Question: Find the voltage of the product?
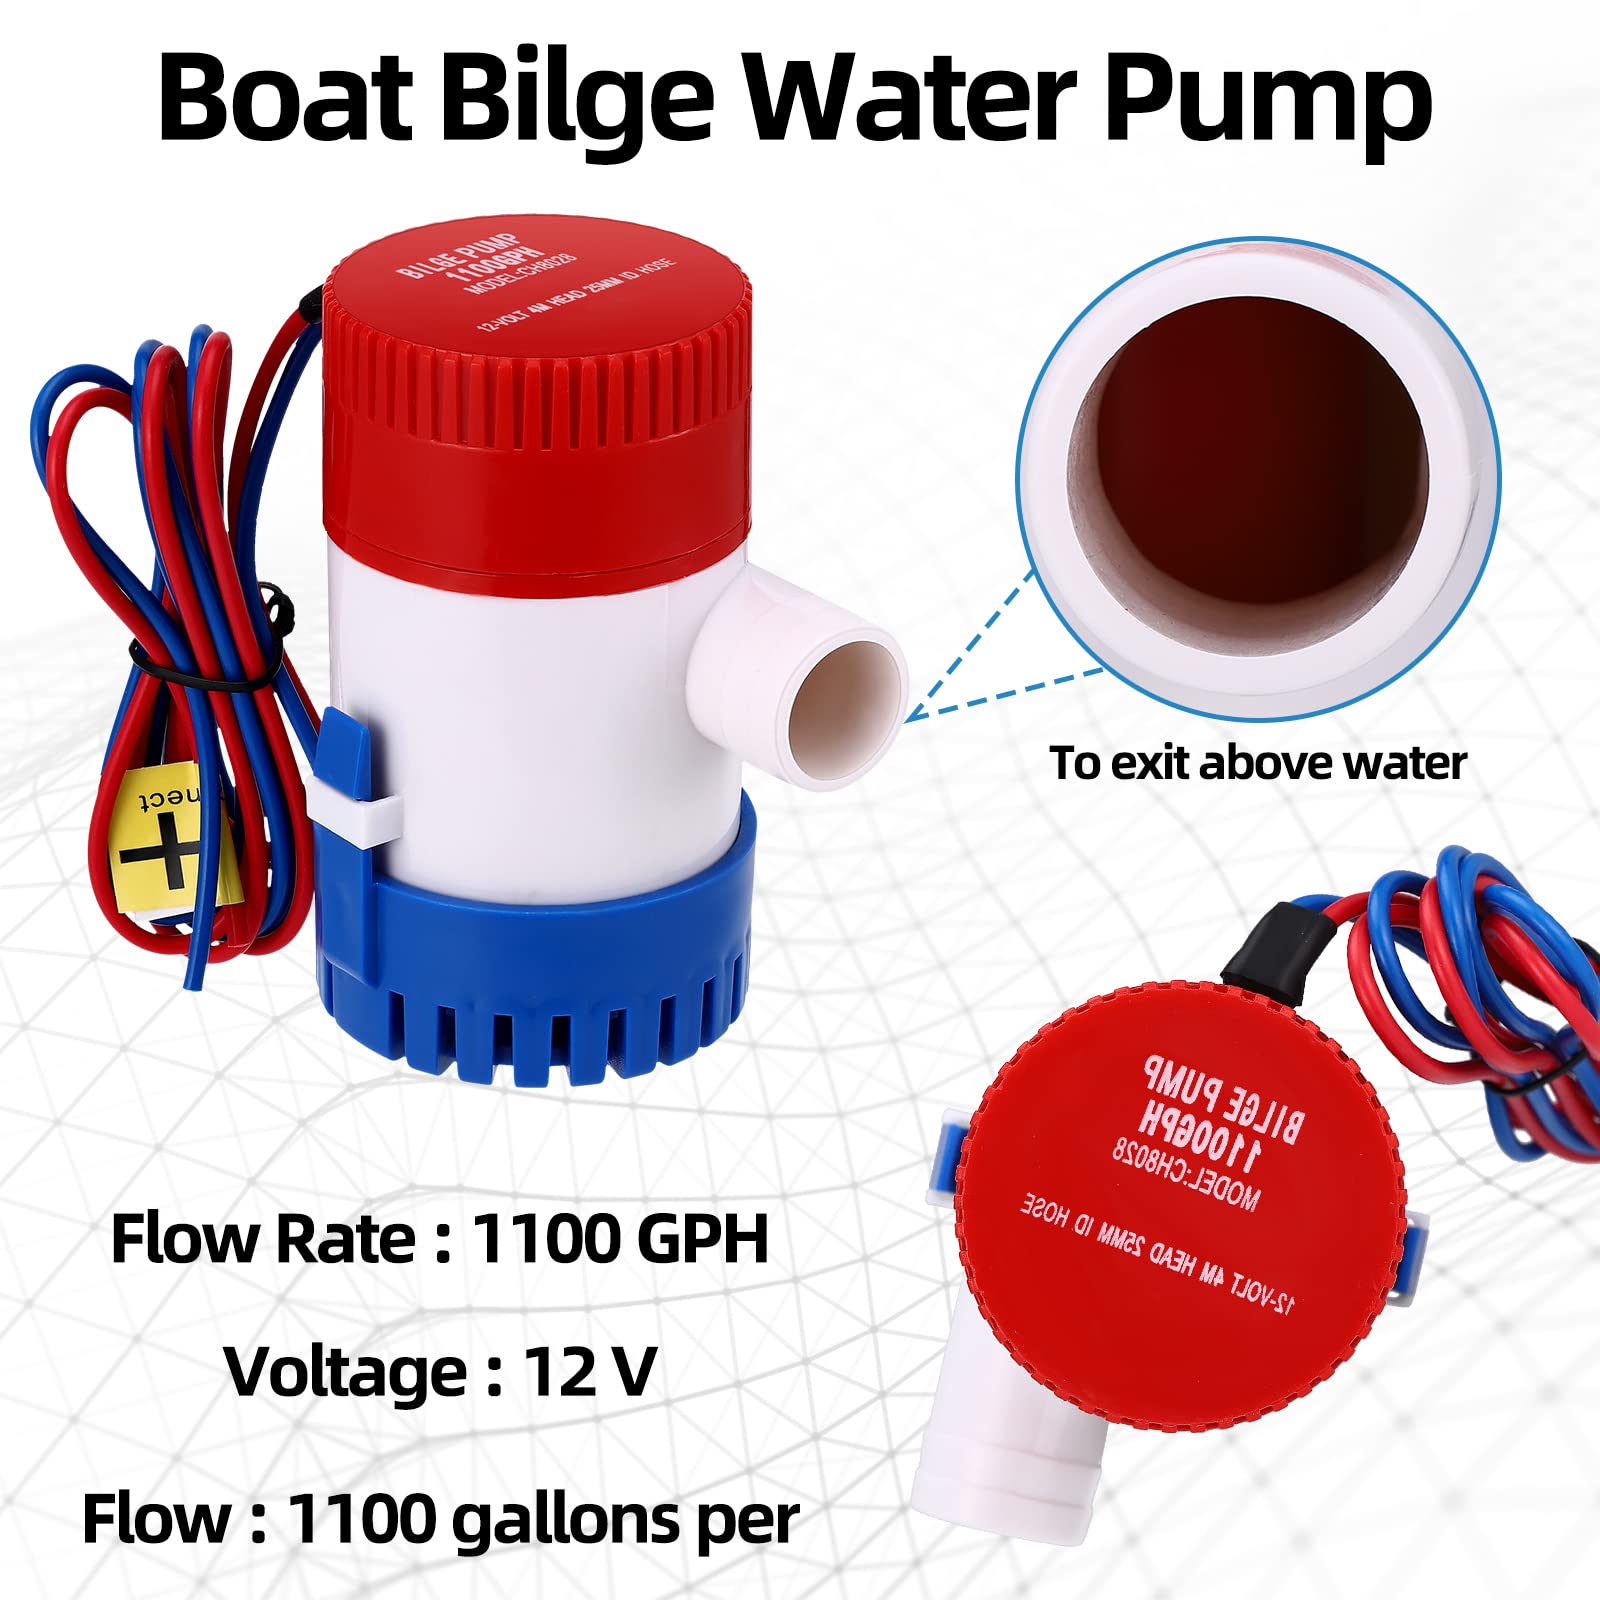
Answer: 12.0 volt